Reuven Snir

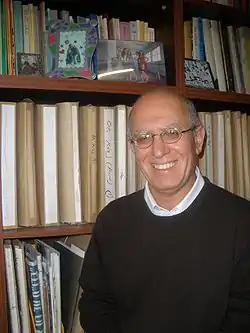
Reuven Snir, 2009

Reuven Snir (born 1953) is an Israeli Jewish academic, Professor of Arabic language and literature at the University of Haifa, Dean of Humanities, and a translator of poetry between Arabic, Hebrew, and English. He is the winner of the Tchernichovsky Prize for translation (2014).